Shaam Dhalay

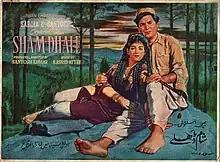

Shaam Dhalay is a Pakistani romance drama film directed and produced by Santosh Kumar. It was the only film that Kumar ever directed and produced. Kumar also played the lead role opposite Sabiha Khanum. The music of the film was composed by Rashid Attre. Although a commercially average film of the year 1960, it became popular due to Ghulam Mustafa Tabassum's ghazal "Sau Baar Chaman Mehka, Sau Baar Bahar Aaee", performed by Naseem Begum for the film.